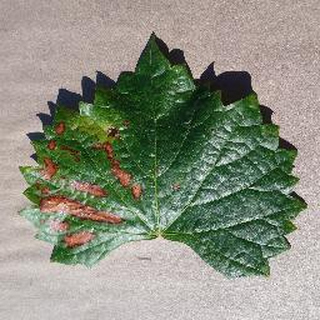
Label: grape_esca_black_measles